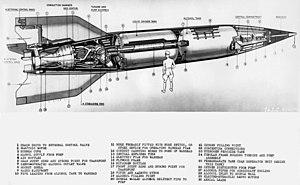
Le V2 ou Aggregat 4 ou A4 est un missile balistique développé par l'Allemagne nazie durant la Seconde Guerre mondiale et lancé à plusieurs milliers d'exemplaires en 1944 et 1945 contre les populations civiles, principalement au Royaume-Uni et en Belgique.
L'histoire du missile balistique naît au XXᵉ siècle grâce à quelques scientifiques précurseurs de l'exploration de l'espace. Elle débute véritablement en 1944 lorsque des missiles balistiques V2 sont utilisés pour la première fois par l'Allemagne nazie au cours de la Seconde Guerre mondiale. Durant la guerre froide, ce type d'arme va connaître un développement considérable. Capitalisant sur le savoir-faire des ingénieurs allemands, les États-Unis et l'Union soviétique se lancent dans des projets de développement de missiles qui débouchent dans les années 1950 sur des armes opérationnelles capables d'emporter une ogive nucléaire à une distance pouvant atteindre plusieurs milliers de kilomètres. Des milliers de missiles sont produits dans les années 1960 par les deux super-puissances, en vue d'équiper soit leurs forces de théâtre d'opérations, soit leurs forces nucléaires stratégiques. La France et la Chine se lancent aussi dans le développement de ce type d'armes dans les années 1960.